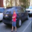
Label: automobile